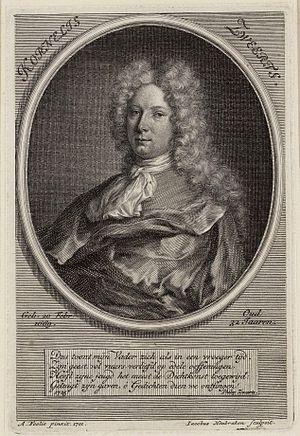
Noël-Charles Rosier, né à Liège le 26 décembre 1640, et mort à Cologne le 12 décembre 1725, est un violoniste et compositeur baroque, ayant vécu et travaillé dans le Saint-Empire romain germanique et aux Provinces-Unies.
Servaes De Koninck, aussi Servaes de Konink, Servaas de Koninck ou Servaas de Konink, né vers 1654 à Termonde ou à Gand et mort vers 1701 à Amsterdam, est un compositeur de motets, de chansons en néerlandais, de musique de chambre, de musique de scène, d'airs français et de cantates italiennes de style baroque. Il fut surtout actif dans la République des Sept Pays-Bas-Unis.
David Petersen, né à Lübeck vers 1651 et mort à Amsterdam après 1709, peut-être en 1737, est un compositeur et violoniste dilettante d'origine allemande qui vécut et travailla aux Provinces-Unies.
Cornelis Sweerts est un poète, parolier, dramaturge et libraire hollandais de la fin du XVIIᵉ siècle et du début du XVIIIᵉ siècle. Son nom est également orthographié Kornelis Sweerts ou Kornelis Zweerts.